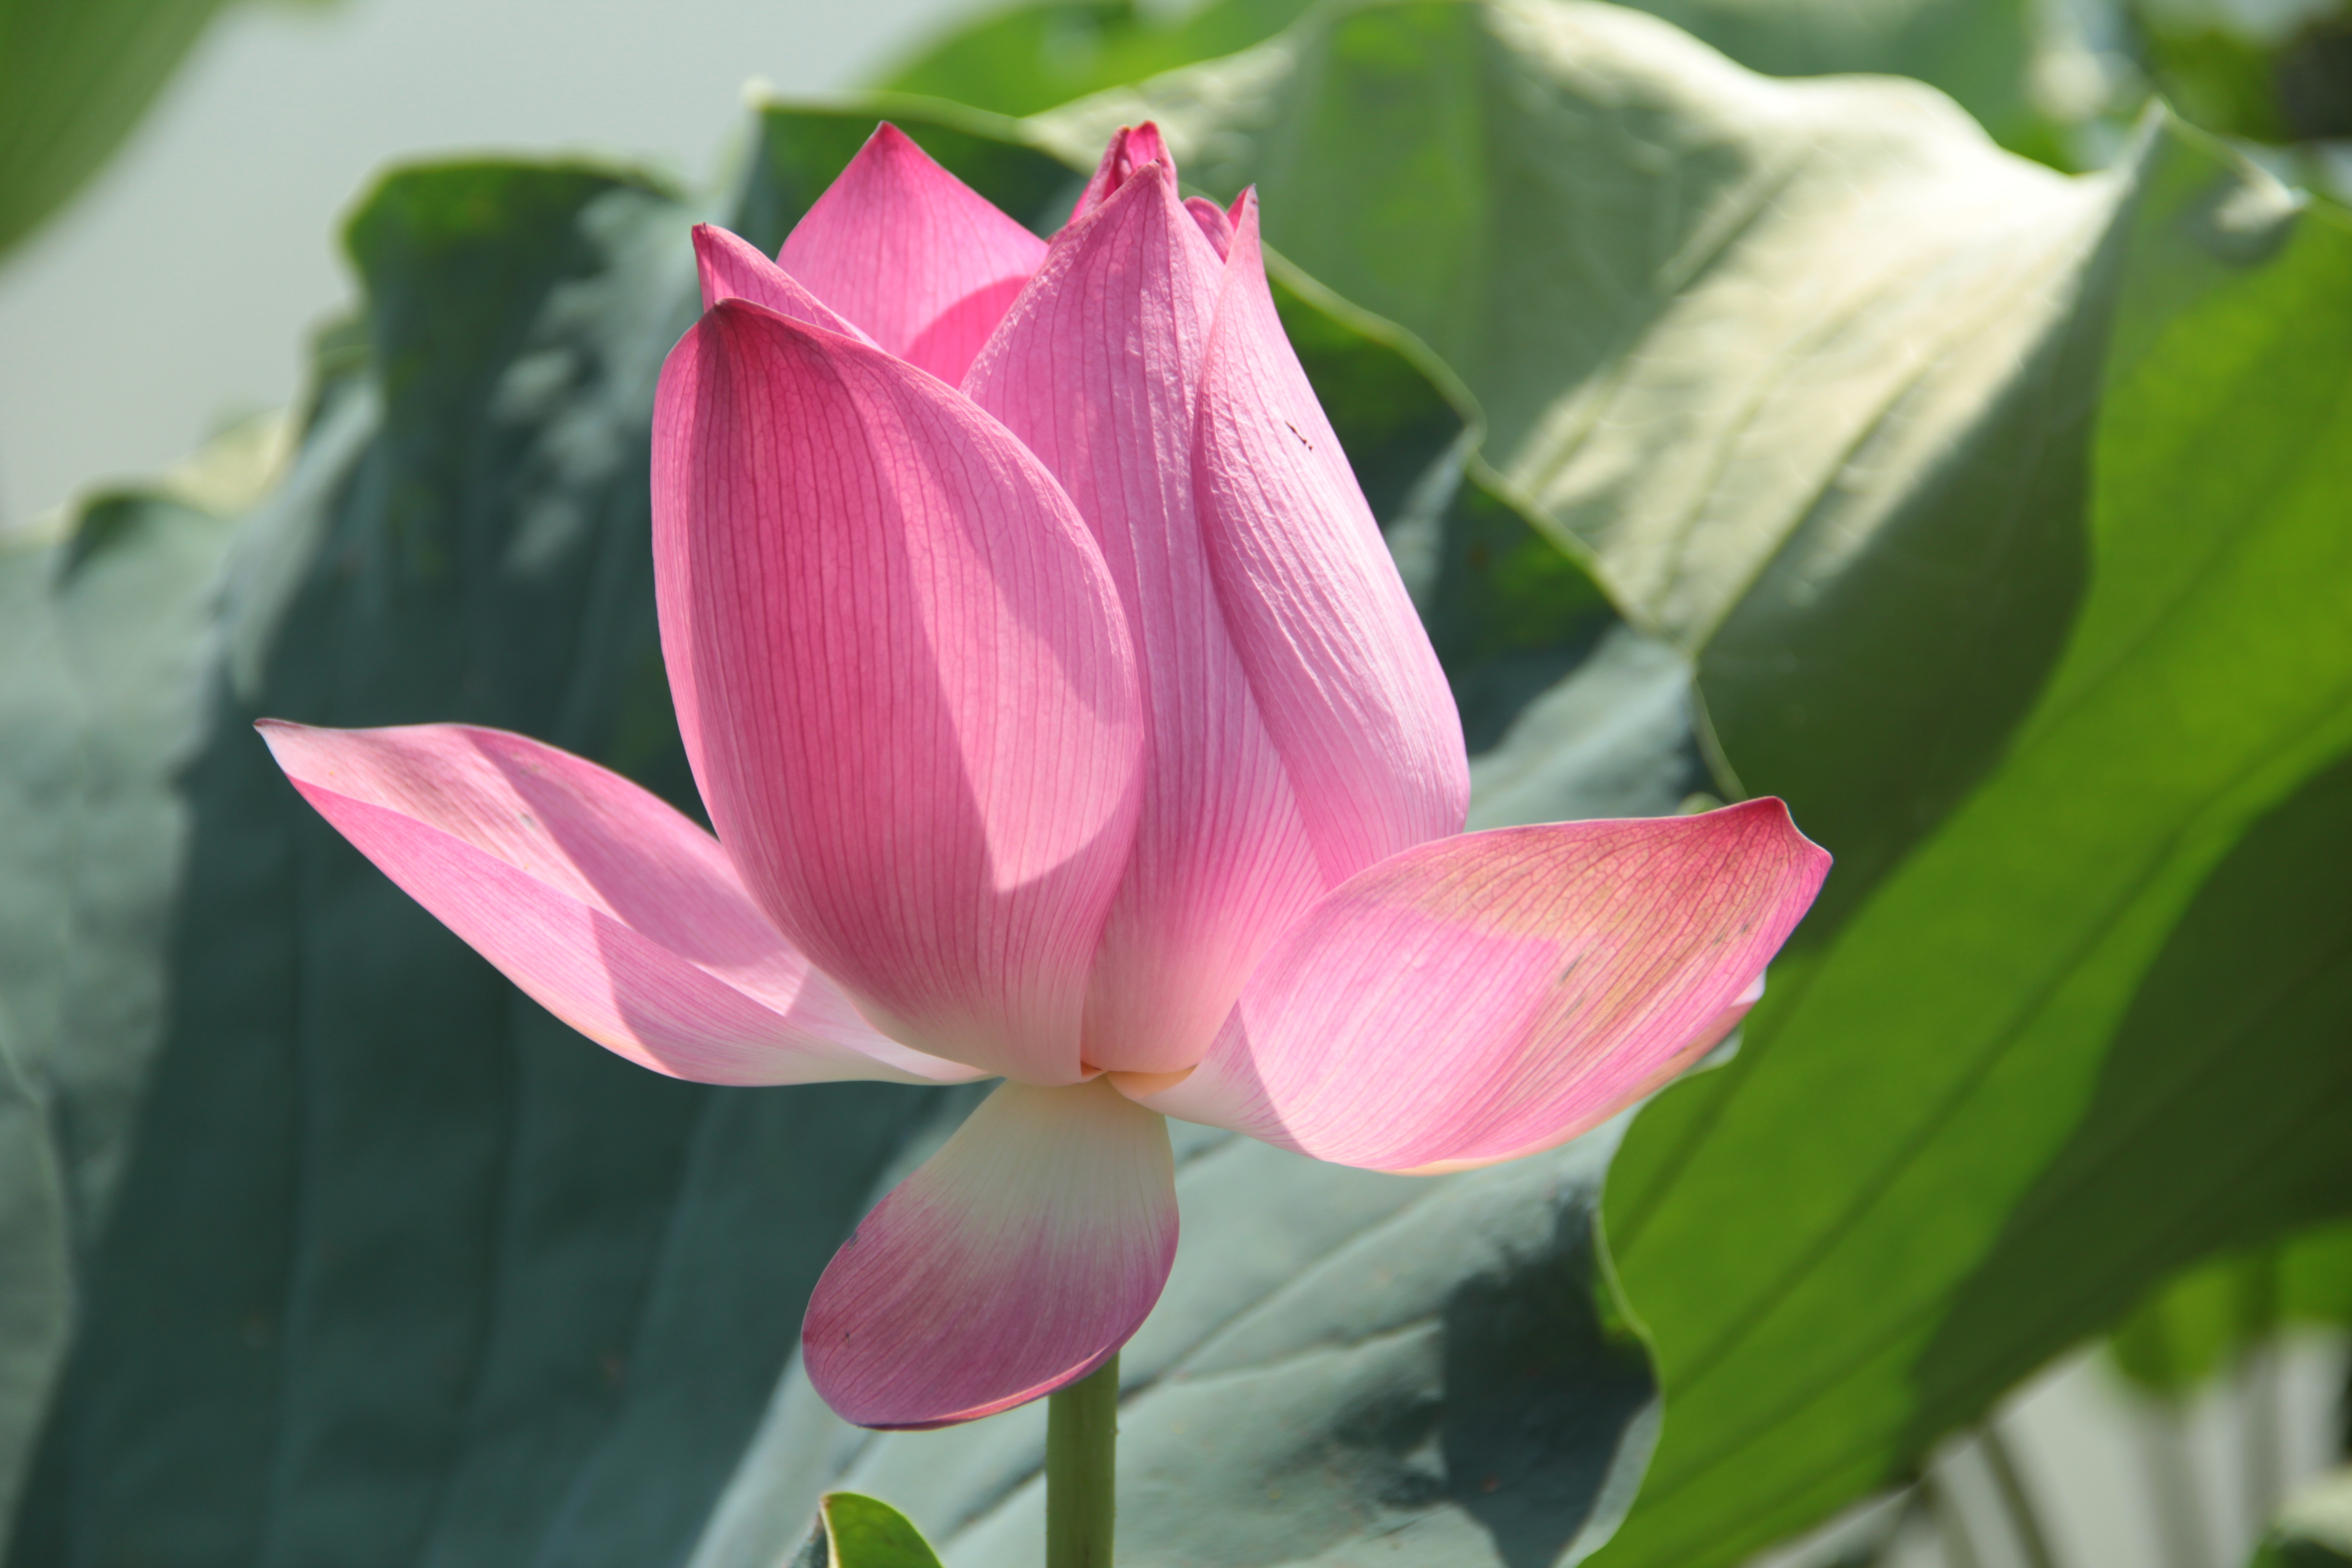
plant, flower, petal, spring, botany, pink, sacred lotus, aquatic plant, flora, lotus, lotus leaf, flowering plant, plant stem, land plant, lotus family, proteales